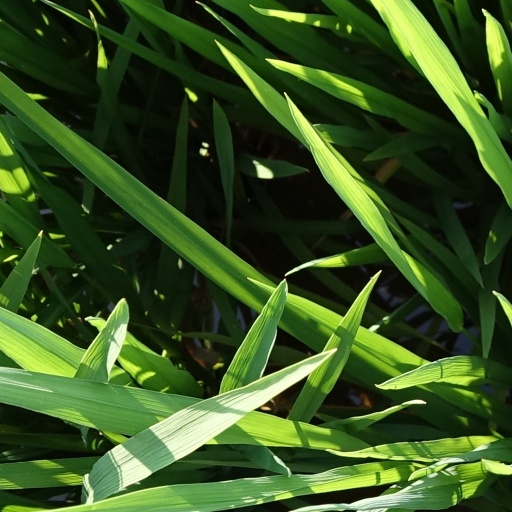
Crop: rice